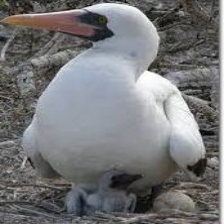
Species: ABBOTTS BOOBY
Scientific name: PAPASULA ABBOTTI